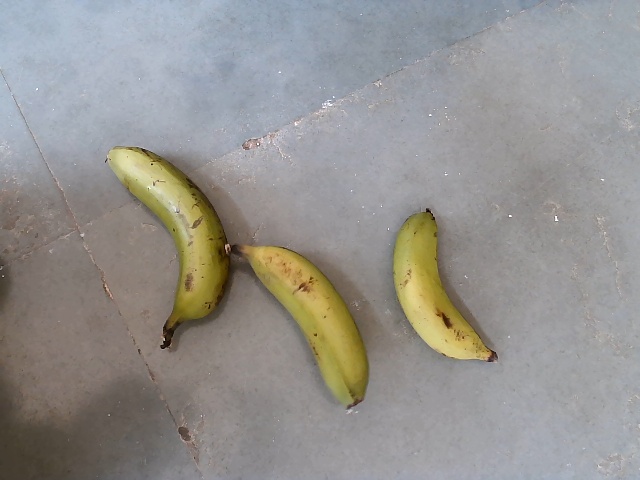
Label: Raw_Banana